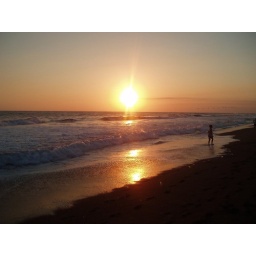
The sun sets over the black sand beach of Monterrico, Guatemala.